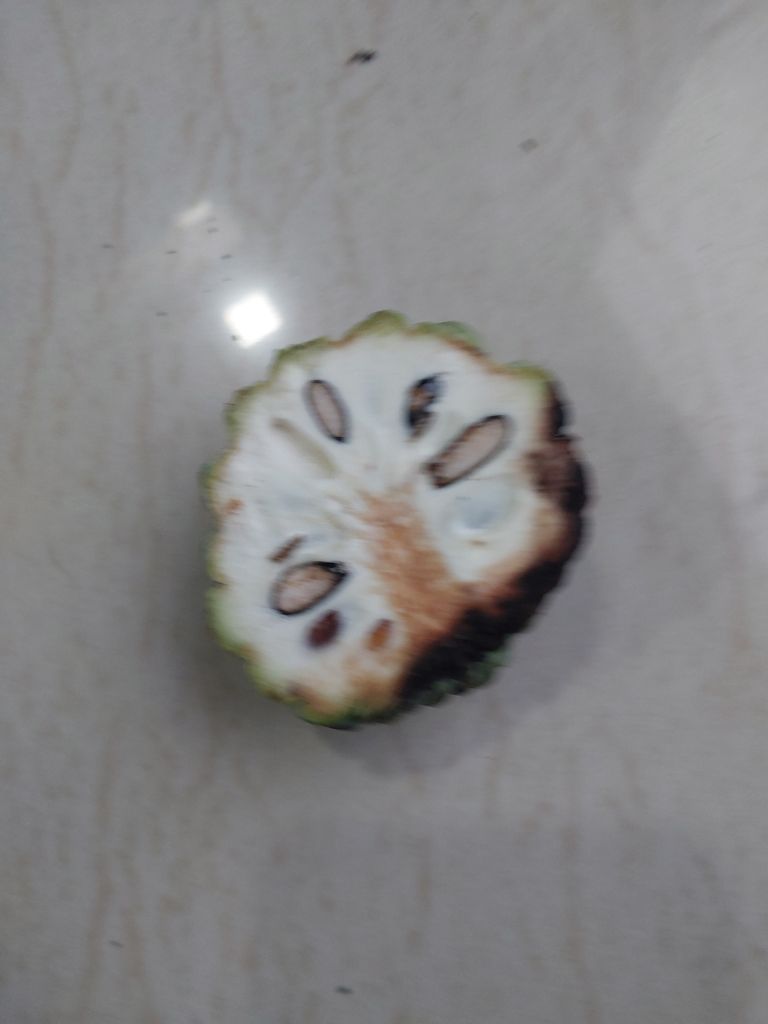
Disease label: Diplodia Rot